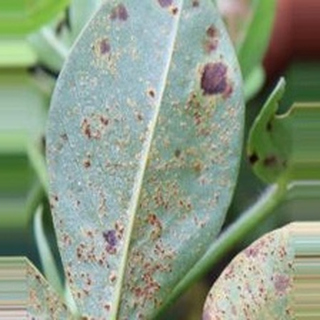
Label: groundnut_rust